Houda Benyamina

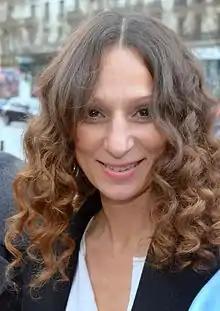
Houda Benyamina at the 2017 César Awards luncheon.

Houda Benyamina (born 1980) is a French director and screenwriter. She won the Cannes Film Festival Camera d'Or and César Award for Best First Feature Film for her 2016 film "Divines".